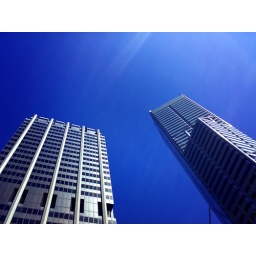
Ben took this one &amp;gt;_&amp;lt; I love Perth's blue skies! I work in the building on the right!